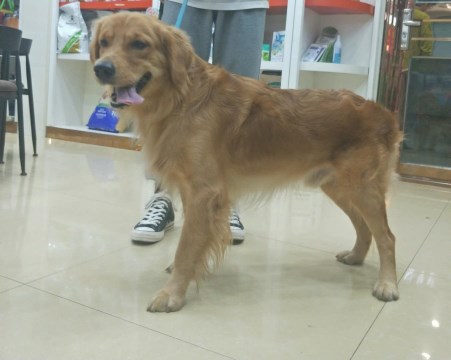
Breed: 5355-n000126-golden_retriever